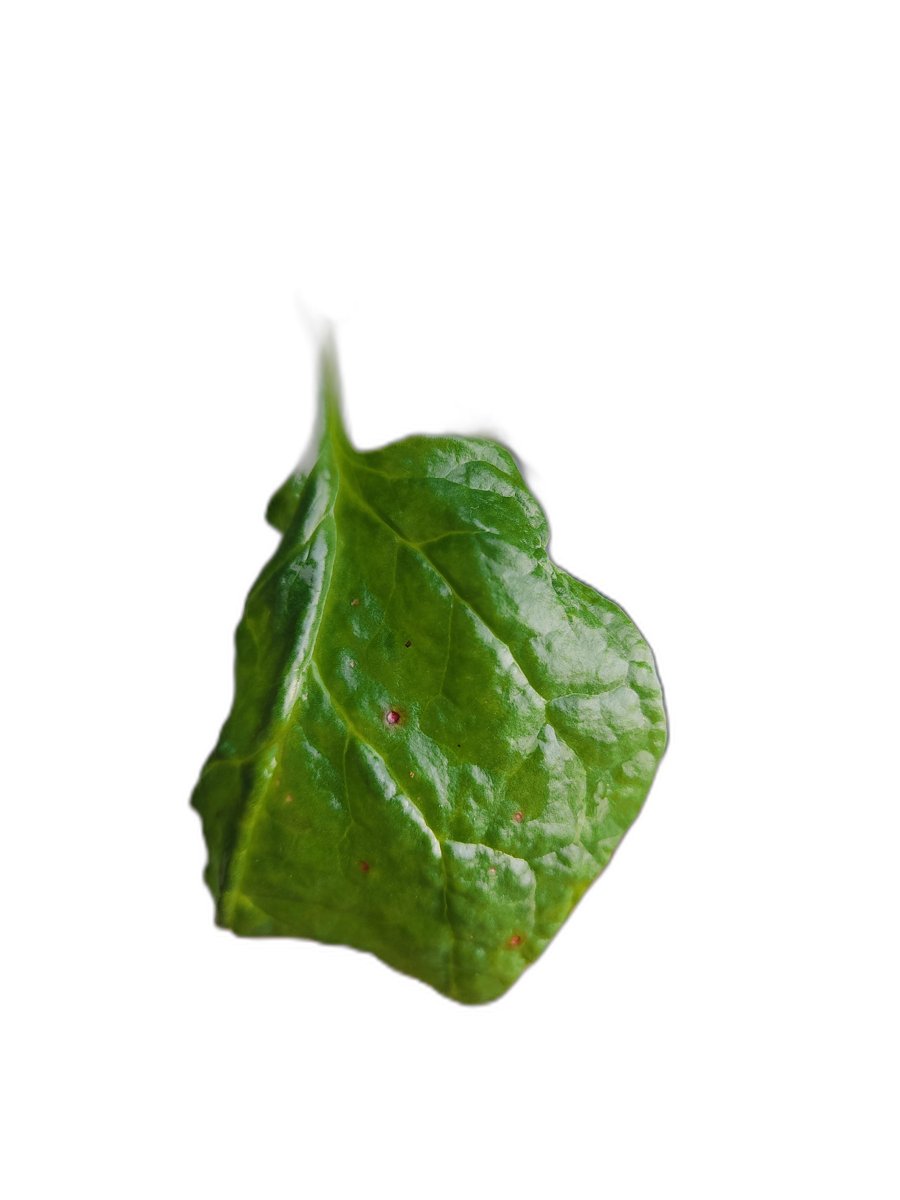
Label: Bacterial-Spot